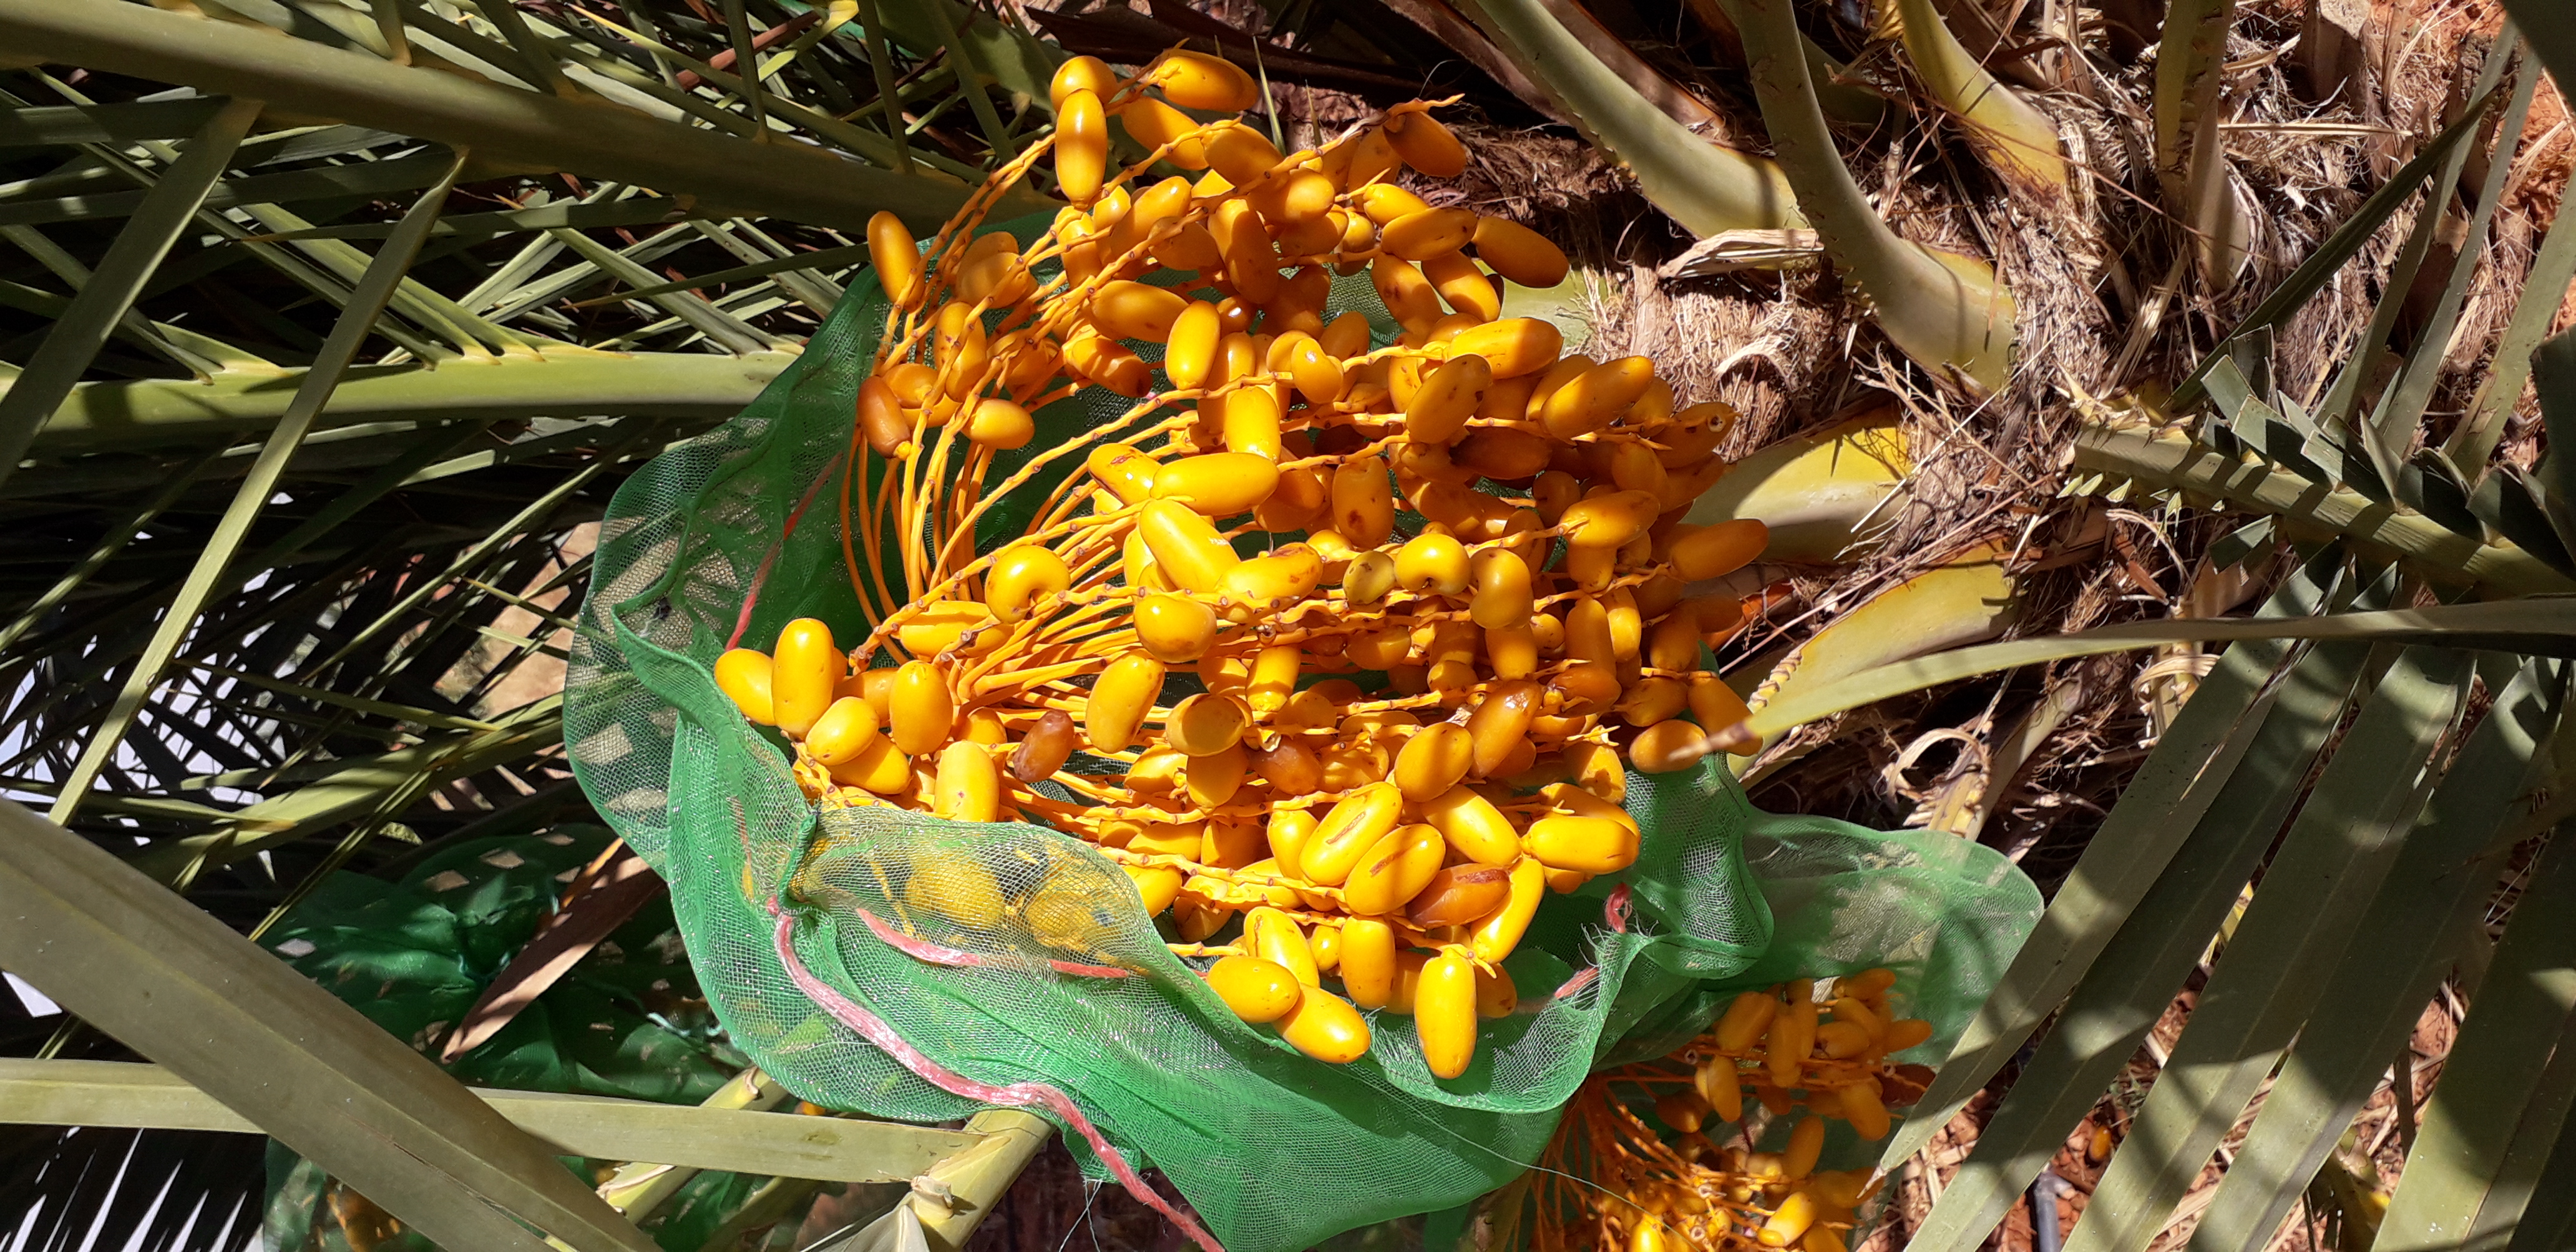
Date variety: kholt